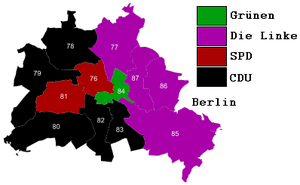
Carte des Districts Berlinois lors des élections fédérales de 2009.
Cette liste présente les 622 députés de la 17ᵉ législature du Bundestag élus lors des élections fédérales allemandes de 2009.